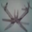
Label: cra